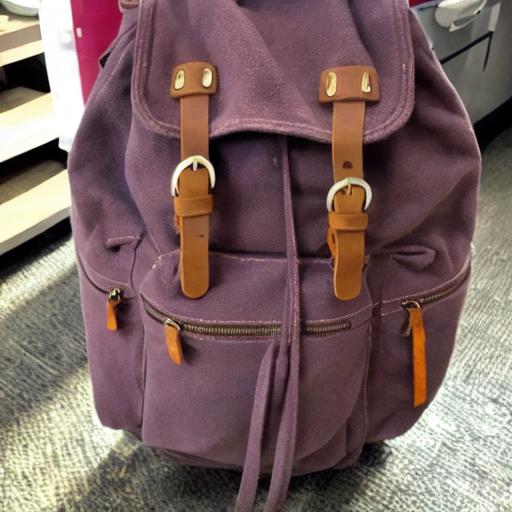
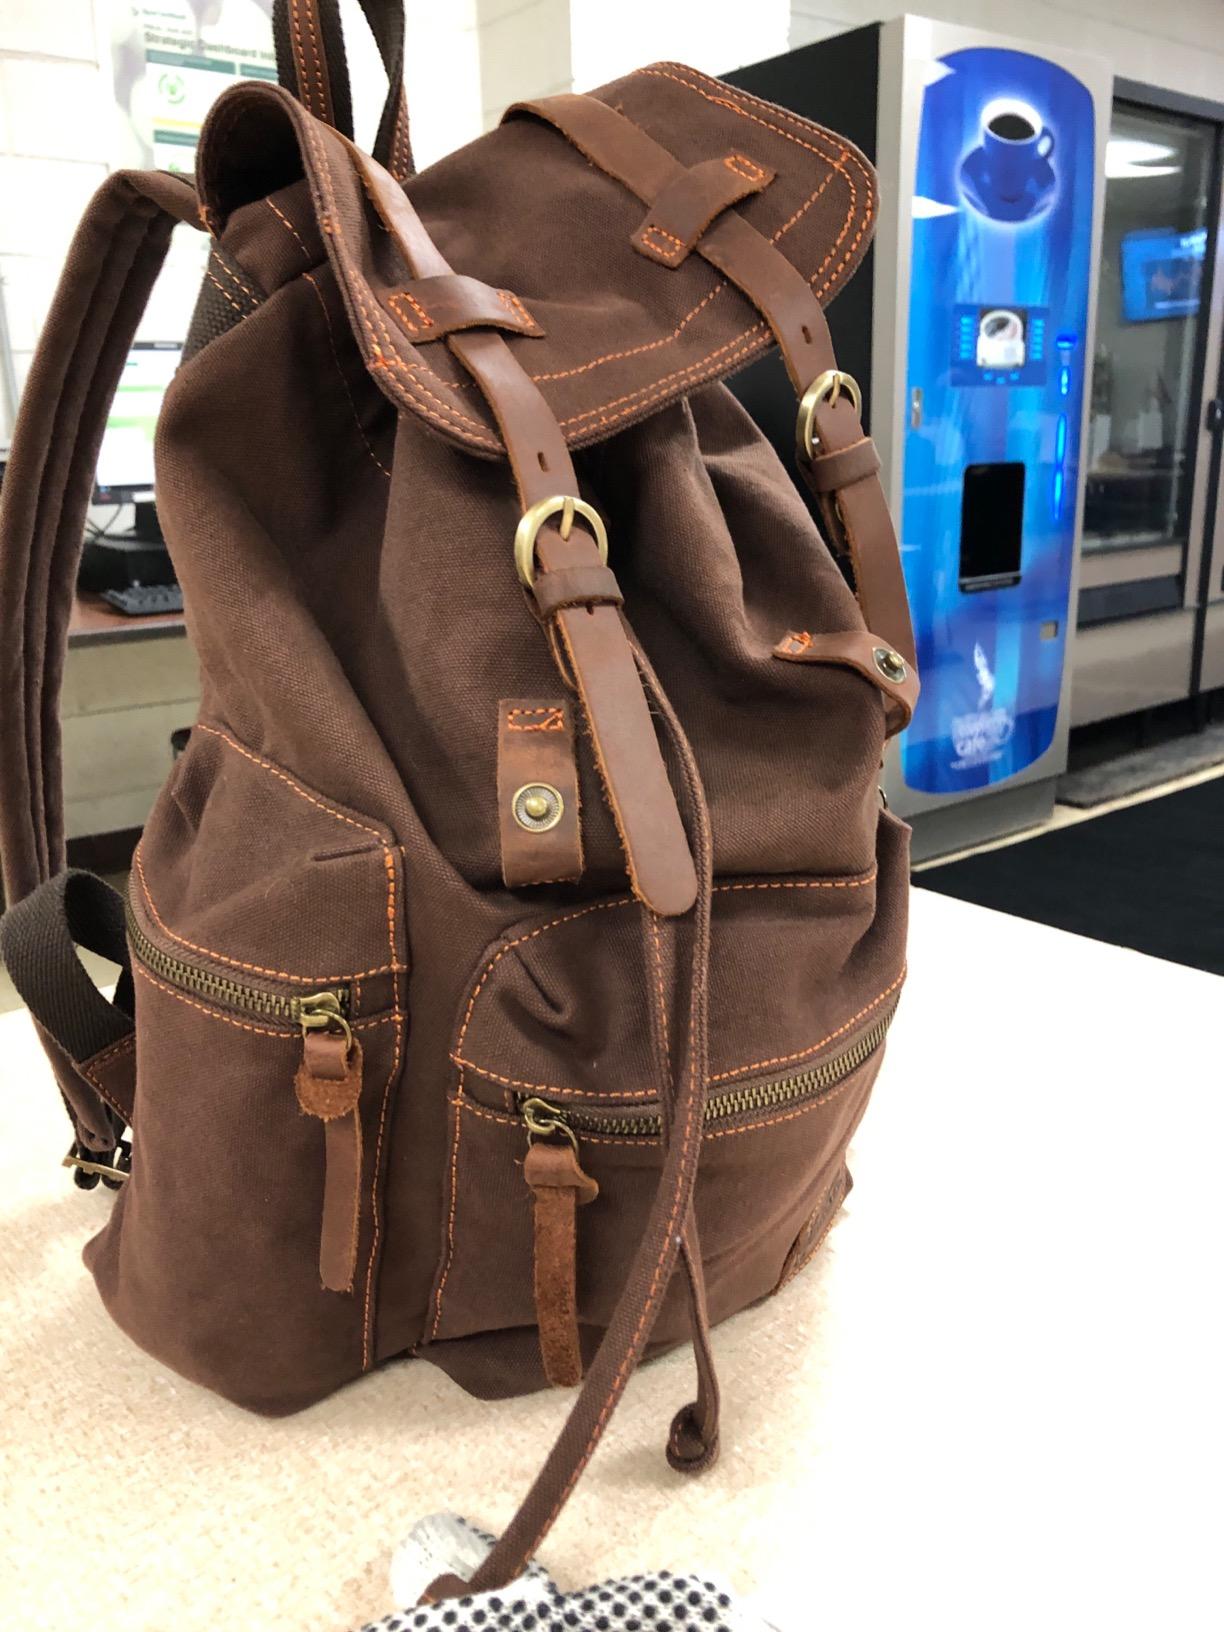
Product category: bag
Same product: no